Hawk Nelson

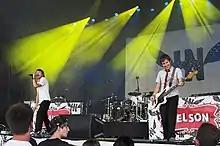
Hawk Nelson performing at Wonder Jam 2009

The band's third full album, "Hawk Nelson Is My Friend" was released on April 1, 2008, and featured songs co-written by Trevor McNevan of Thousand Foot Krutch, Raine Maida of Our Lady Peace and Richard Marx.